Jacques Offenbach

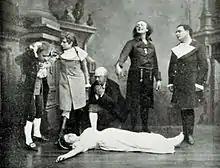
Photograph of white man with long hair in 19th century day clothes gesticulating manically over a female corpse, while two other men and a woman look on, horror-struck

Under Offenbach's management, the staged works by many composers. These included new pieces by Leon Gastinel and Léo Delibes. When Offenbach asked Rossini's permission to revive his comedy , Rossini replied that he was pleased to be able to do anything for "the Mozart of the Champs-Élysées". Offenbach revered Mozart above all other composers. He had an ambition to present Mozart's neglected one-act comic opera ("The Impresario") at the , and he acquired the score from Vienna. With a text translated and adapted by and , he presented it during the Mozart centenary celebrations in May 1856 as ; it was popular with the public and also greatly enhanced the critical and social standing of the . By command of the emperor, Napoleon III, the company performed at the Tuileries Palace shortly after the first performance.